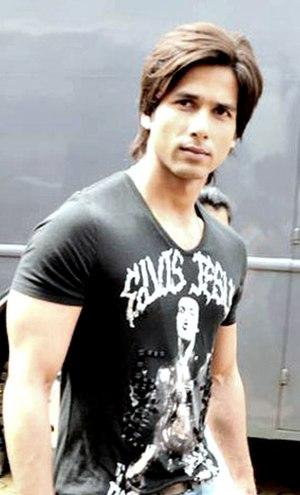
Shahid Kapoor est un acteur, danseur et ex-mannequin indien né le 25 février 1981 à Bombay. Il est considéré comme un des acteurs les plus prometteurs de la nouvelle génération et fait partie des meilleurs danseurs de Bollywood.